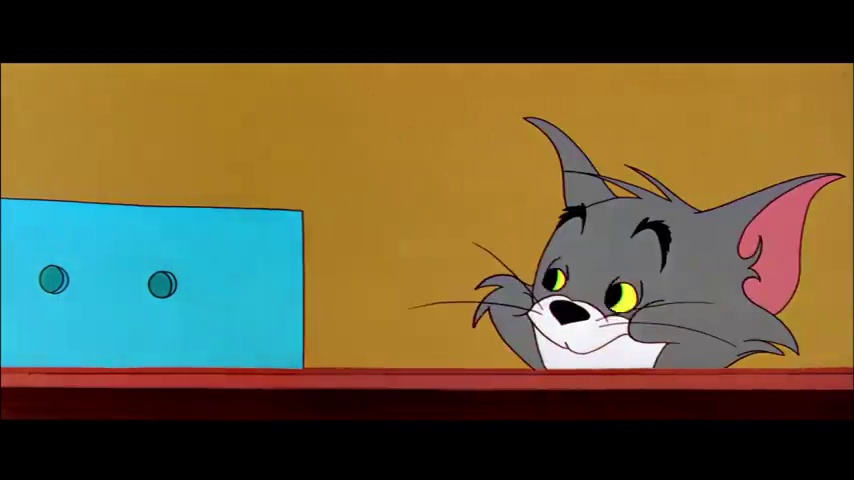
Portrait style: Cartoon Portrait